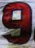
Number: 9